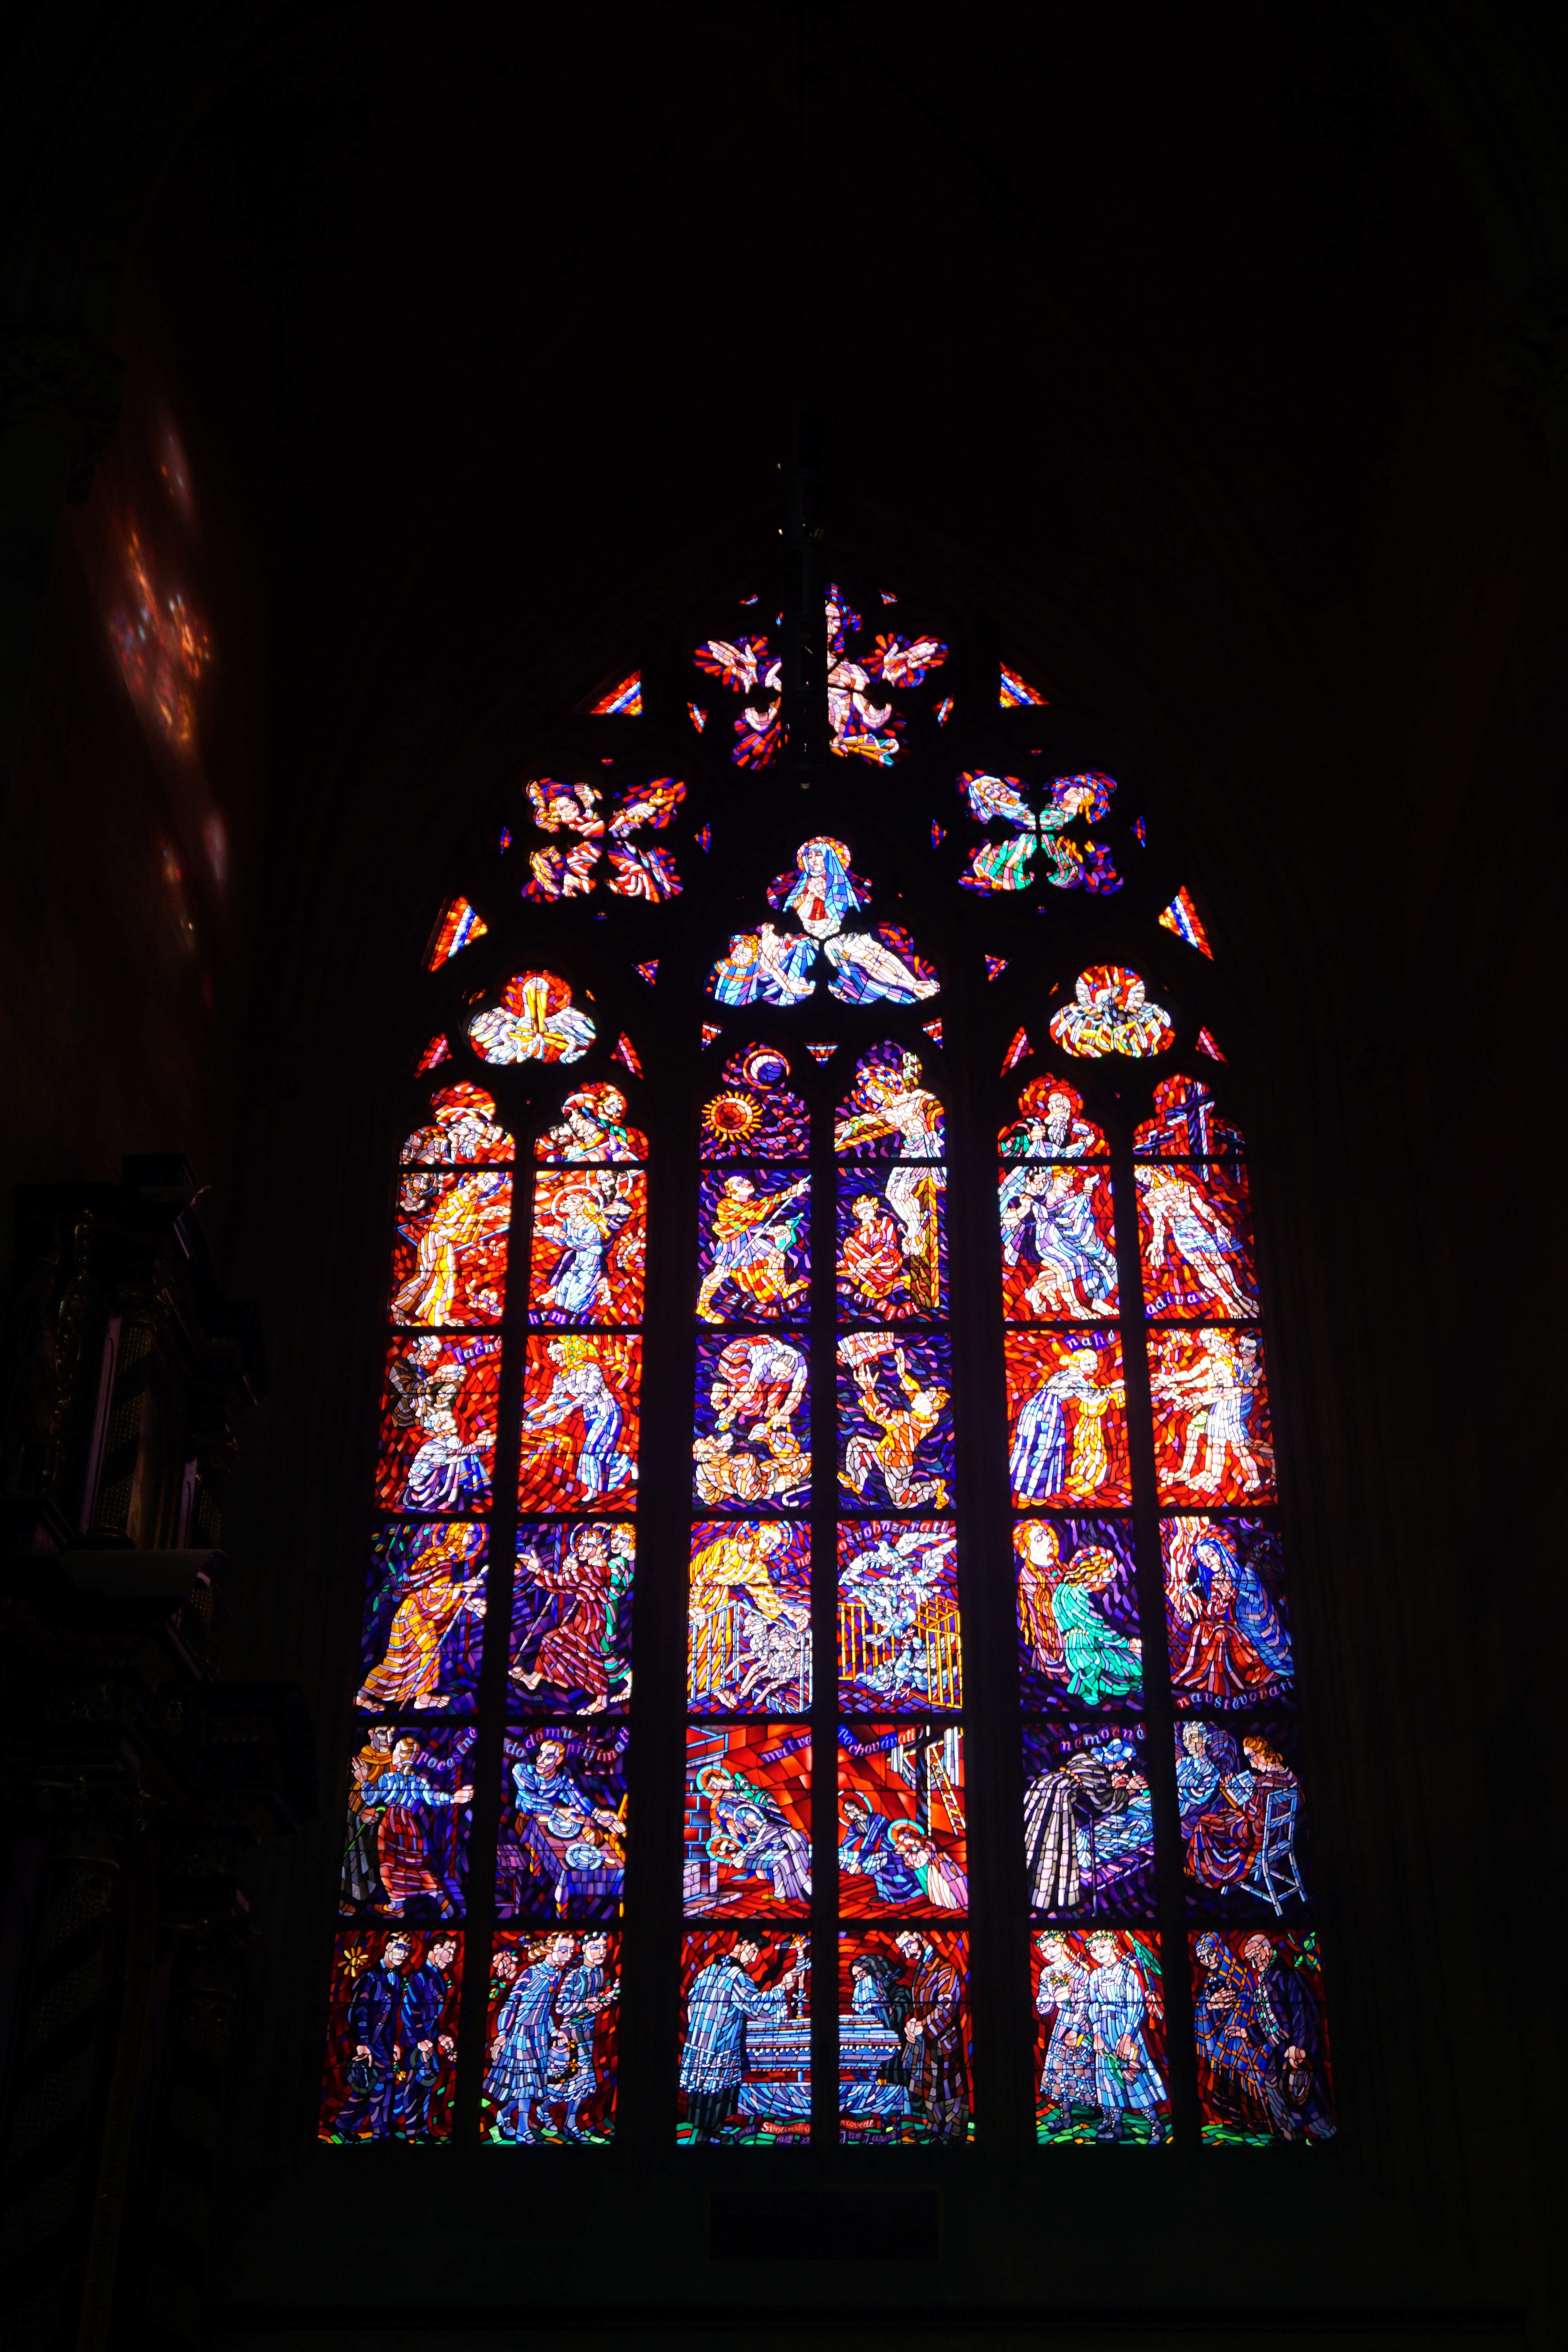
light, architecture, window, glass, color, ancient, church, cathedral, lighting, material, gothic, stained glass, lights, colors, drawing, symmetry, rosa, stained glass window, colored glass, sacred art, sacral architecture